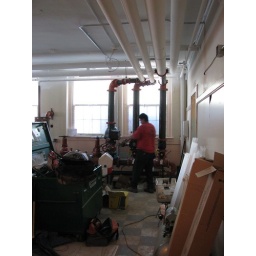
17 New water service in large meeting room facing street